2024 AfD federal party convention

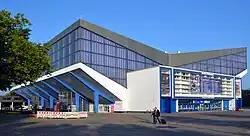
Grugahalle in Essen

The city of Essen attempted to prevent the congress at the Grugahalle, partly due to Nazi slogans from AfD members and to avoid the anticipated chaotic conditions from the congress and counter-demonstrations. On June 4th, Messe Essen terminated the rental contract with AfD following disputes over conditions regarding potential Nazi remarks by congress speakers. AfD initiated legal action and was allowed to hold their congress in Grugahalle as planned. In 2015, the significant 4th Federal Party Congress in the Essen Grugahalle occurred, which led to the strengthening of the right-wing faction that still dominates the party.